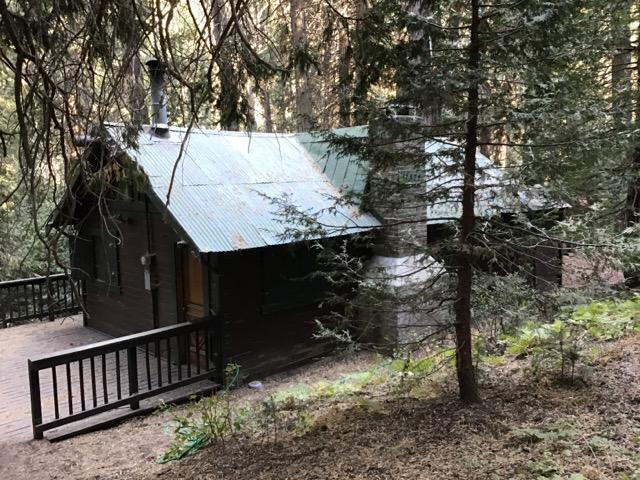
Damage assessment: no_damage